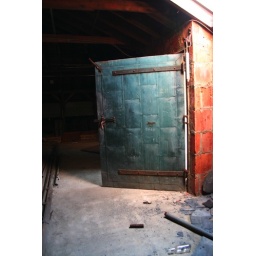
This door is my favorite thing in the entire building thus far. It's absolutely beautiful.